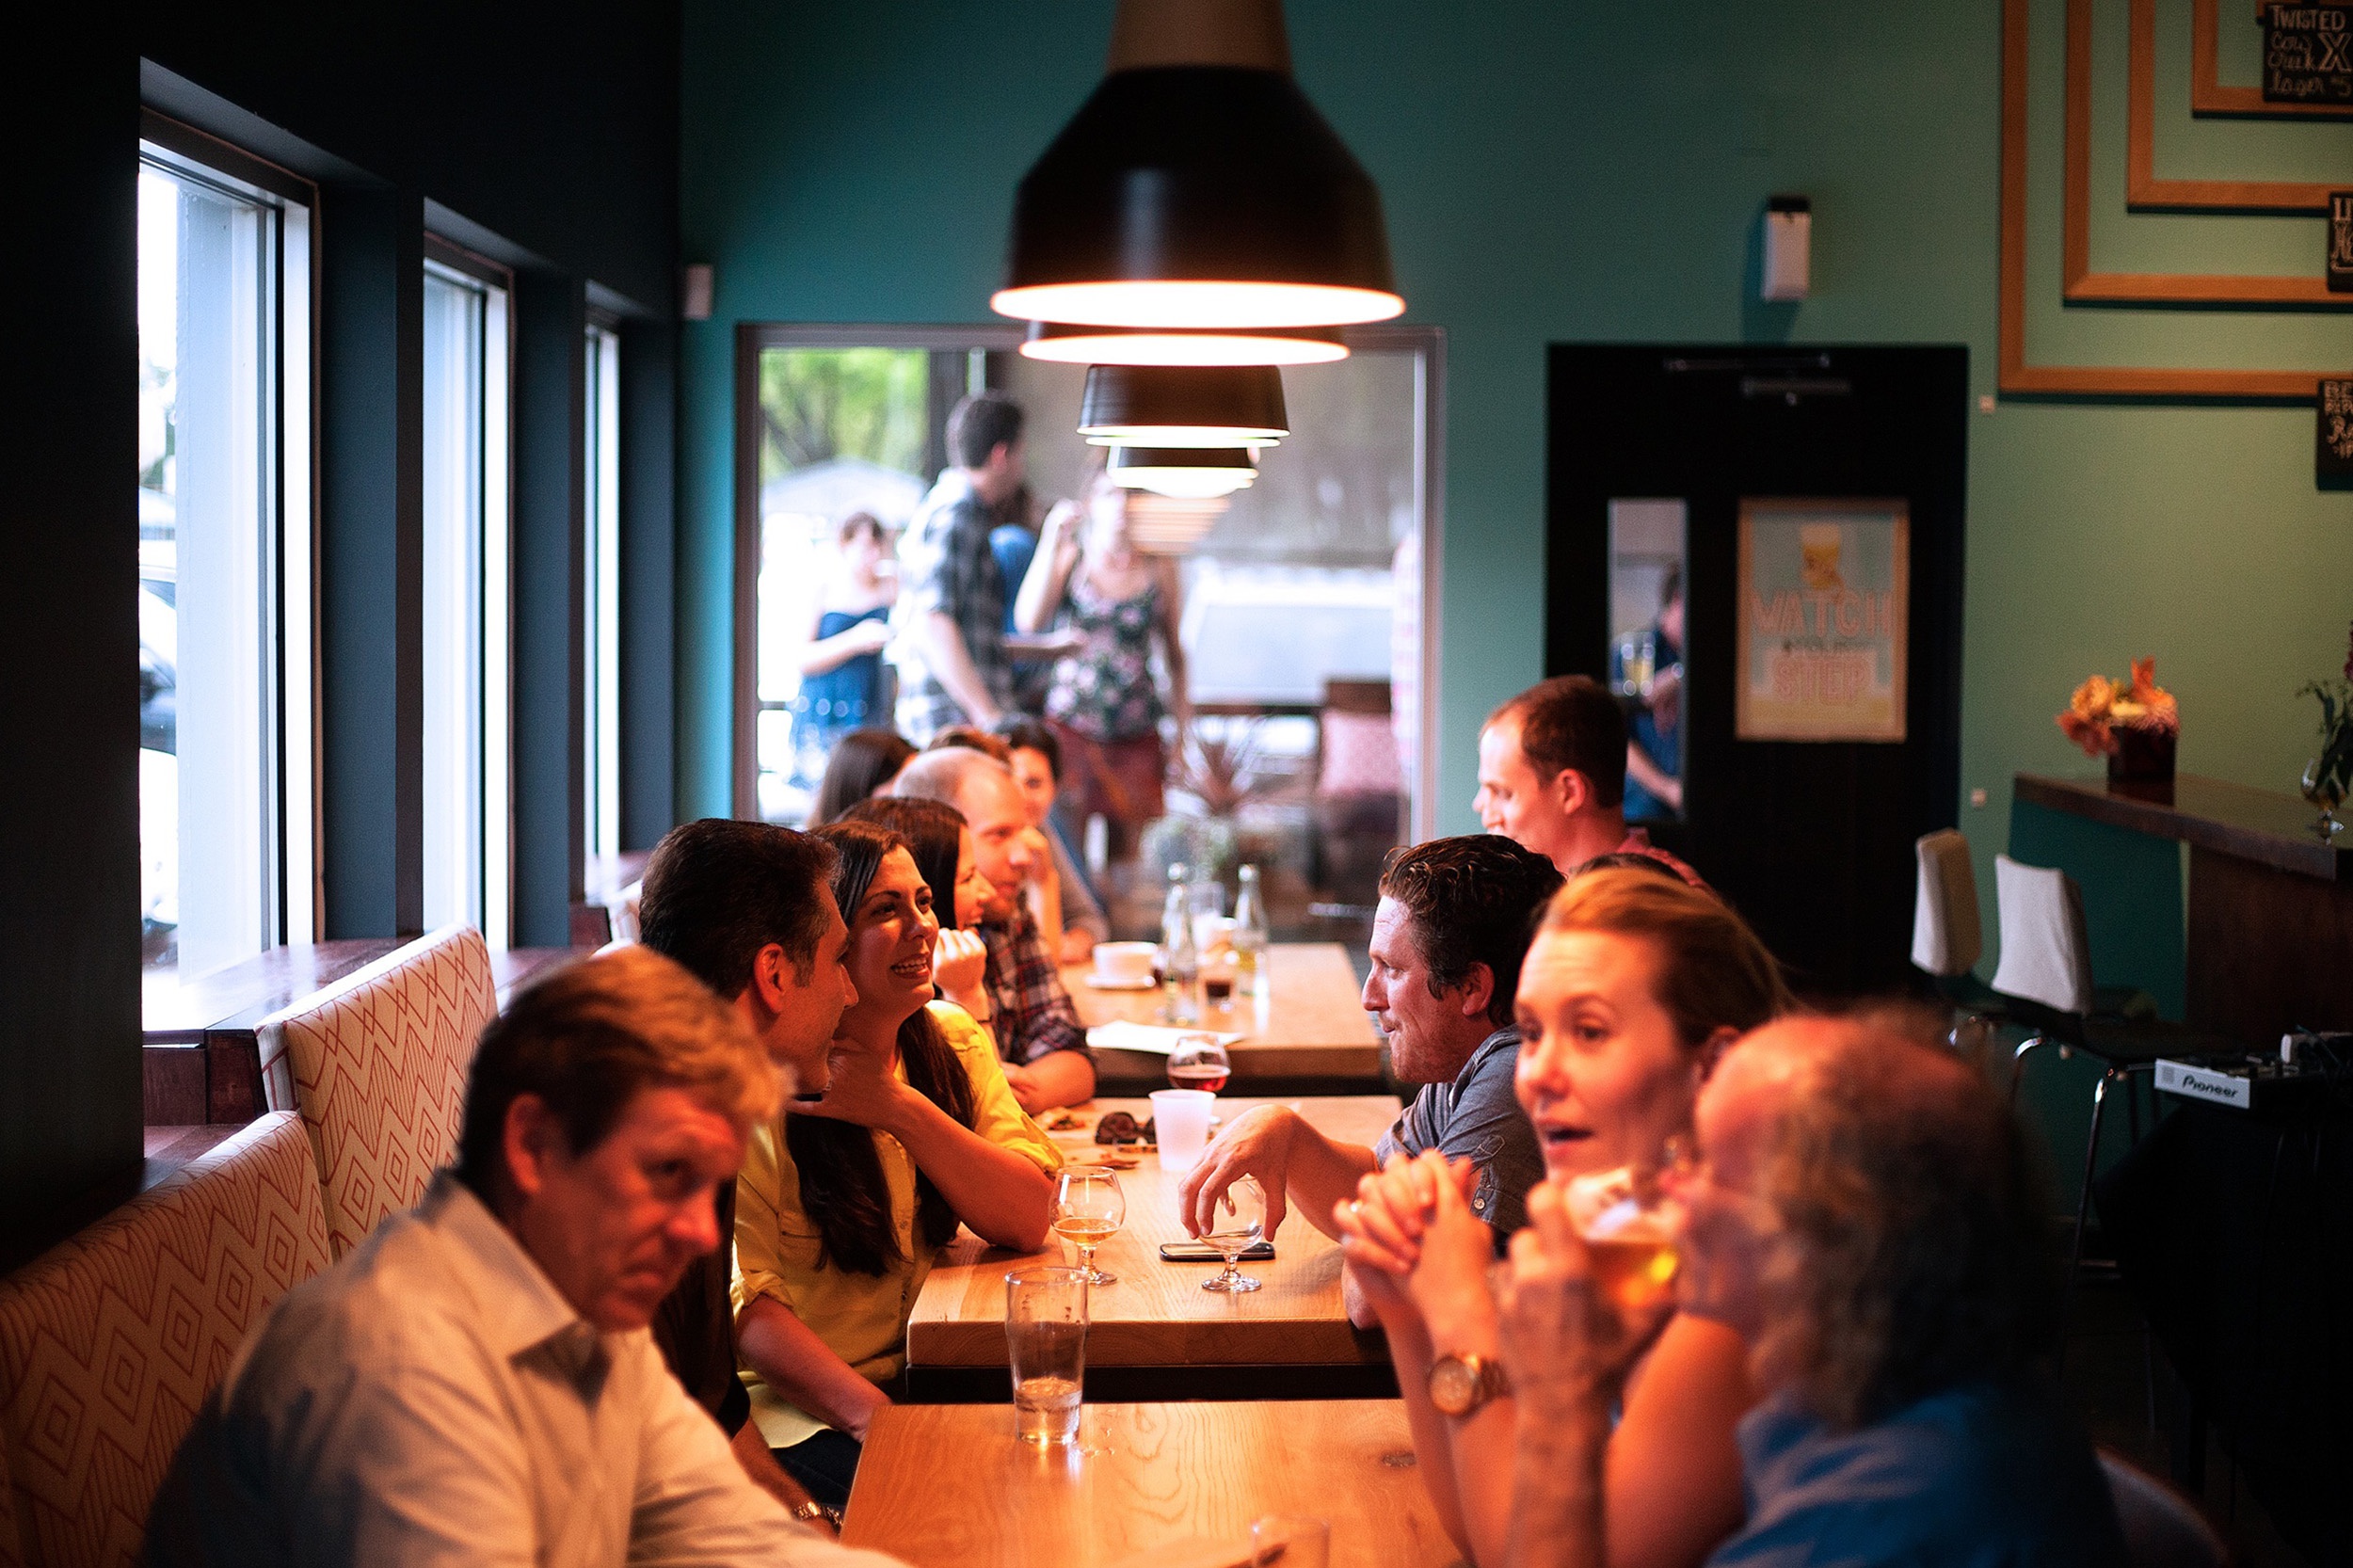
restaurant, room, table, meal, conversation, interior design, furniture, lunch, brunch, vacation, house, dinner, supper, food, eating, coffeehouse, building